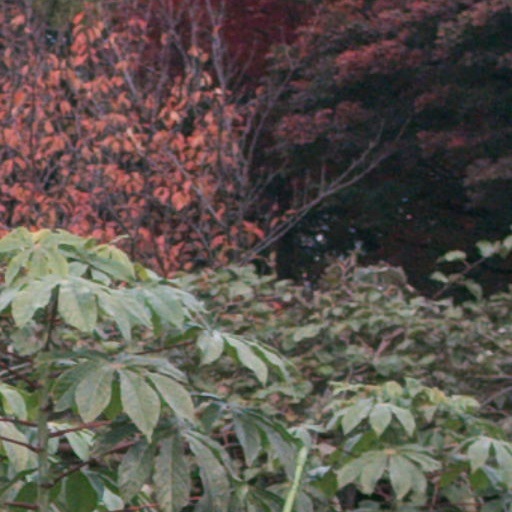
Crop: cassava